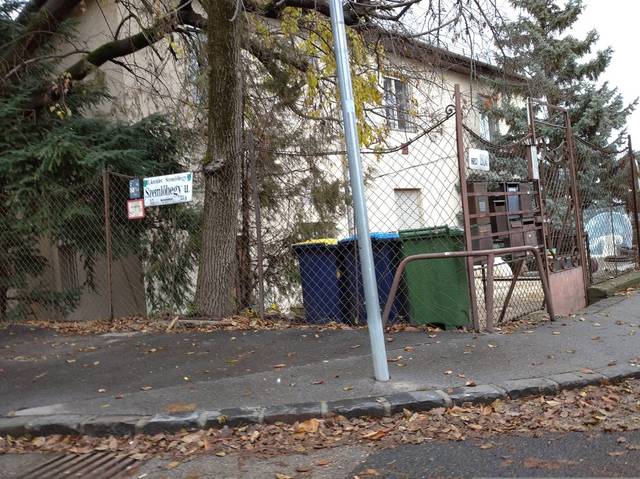
Region: Hungary
Coordinates: 47.522, 19.03